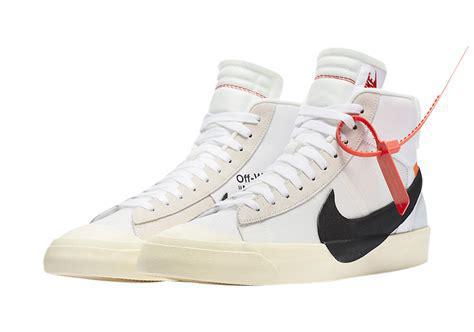
Brand: Nike
Model: Blazer